Sam Hawgood

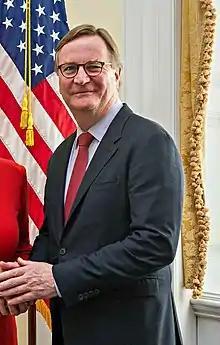
Hawgood in 2016

Samuel Hawgood (born c. 1953) is a pediatrician, currently serving as the 10th chancellor of the University of California, San Francisco since 2014.